Mykelti Williamson

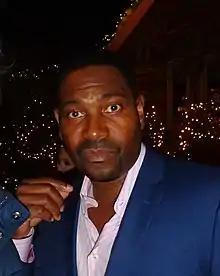
Williamson in 2016

Mykelti Williamson (born Michael T. Williamson; March 4, 1957) is an American actor and director best known for his roles in the films "Forrest Gump", "12 Angry Men" (1997), "Con Air", and "Ali", and the television shows "Boomtown", "24", and "Justified". In 2016, he portrayed Gabriel Maxson in Denzel Washington's acclaimed film adaptation of August Wilson's play "Fences", reprising his role from the 2010 Broadway revival.